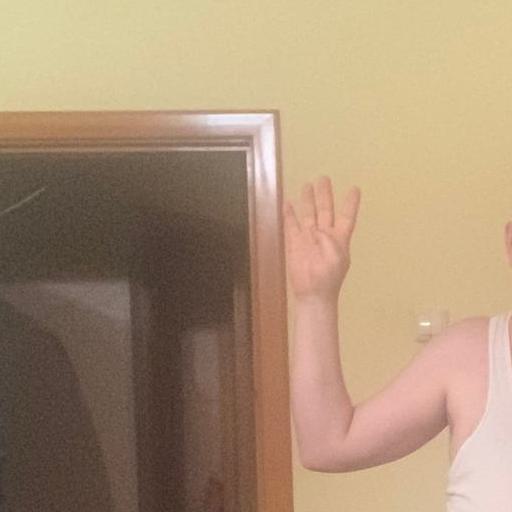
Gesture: four